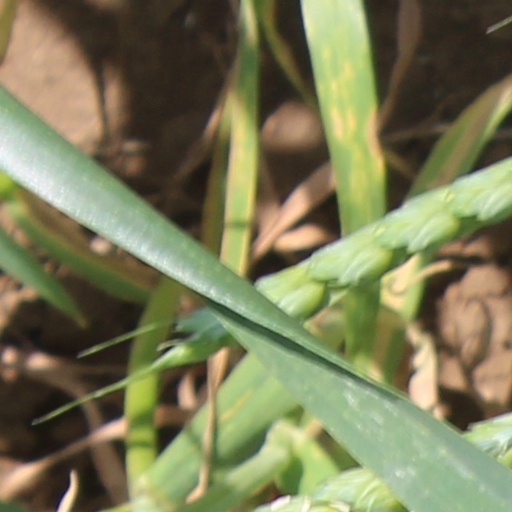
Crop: wheat